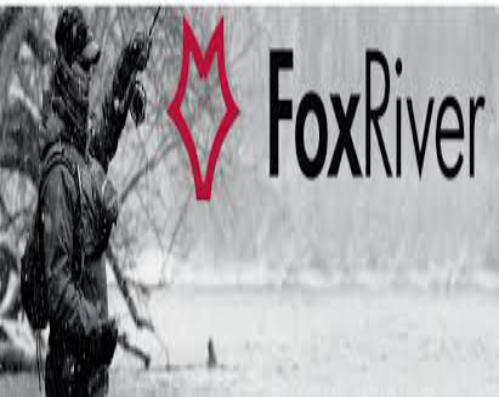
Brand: fox river mills
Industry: Clothes